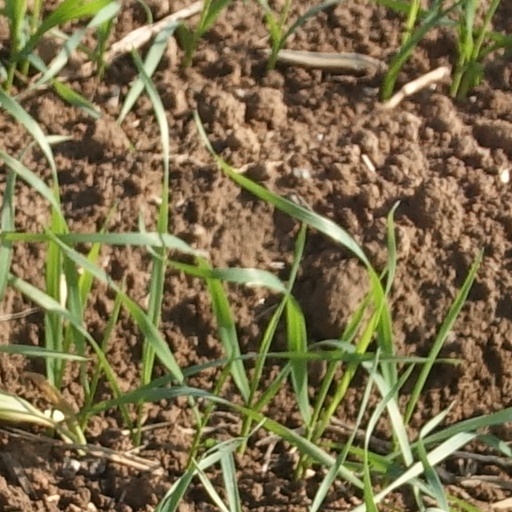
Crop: wheat